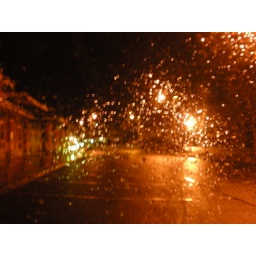
Car park taken through the car window in the rain at night.